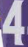
Number: 4